George Escol Sellers

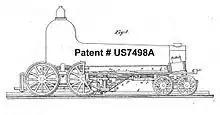

He sold his interest in the company by 1850 and undertook manufacturing of railroad locomotives for the Panama Railway in 1851 having invented a locomotive for inclined planes. Sellers took out many patents on improvements he made on railroad locomotives while working there. He invented a railroad engine capable of climbing steep mountains and heavily inclined planes — it was defined as an engine boiler with gearing for working heavy grades and was patented as US7498A on July 9, 1850. He was engaged in the manufacturing and sales of railroad equipment for several years in the 1850s.